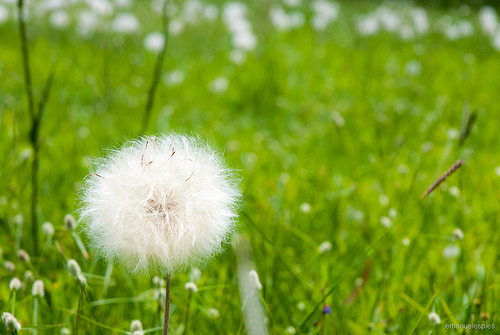
Flower: dandelion